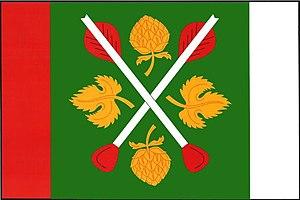
Bílsko u Hořic est une commune du district de Jičín, dans la région de Hradec Králové, en République tchèque. Sa population s'élevait à 107 habitants en 2017.